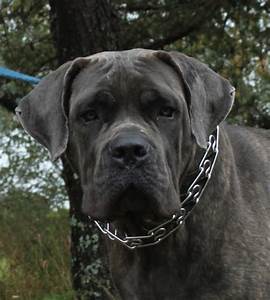
Label: dog